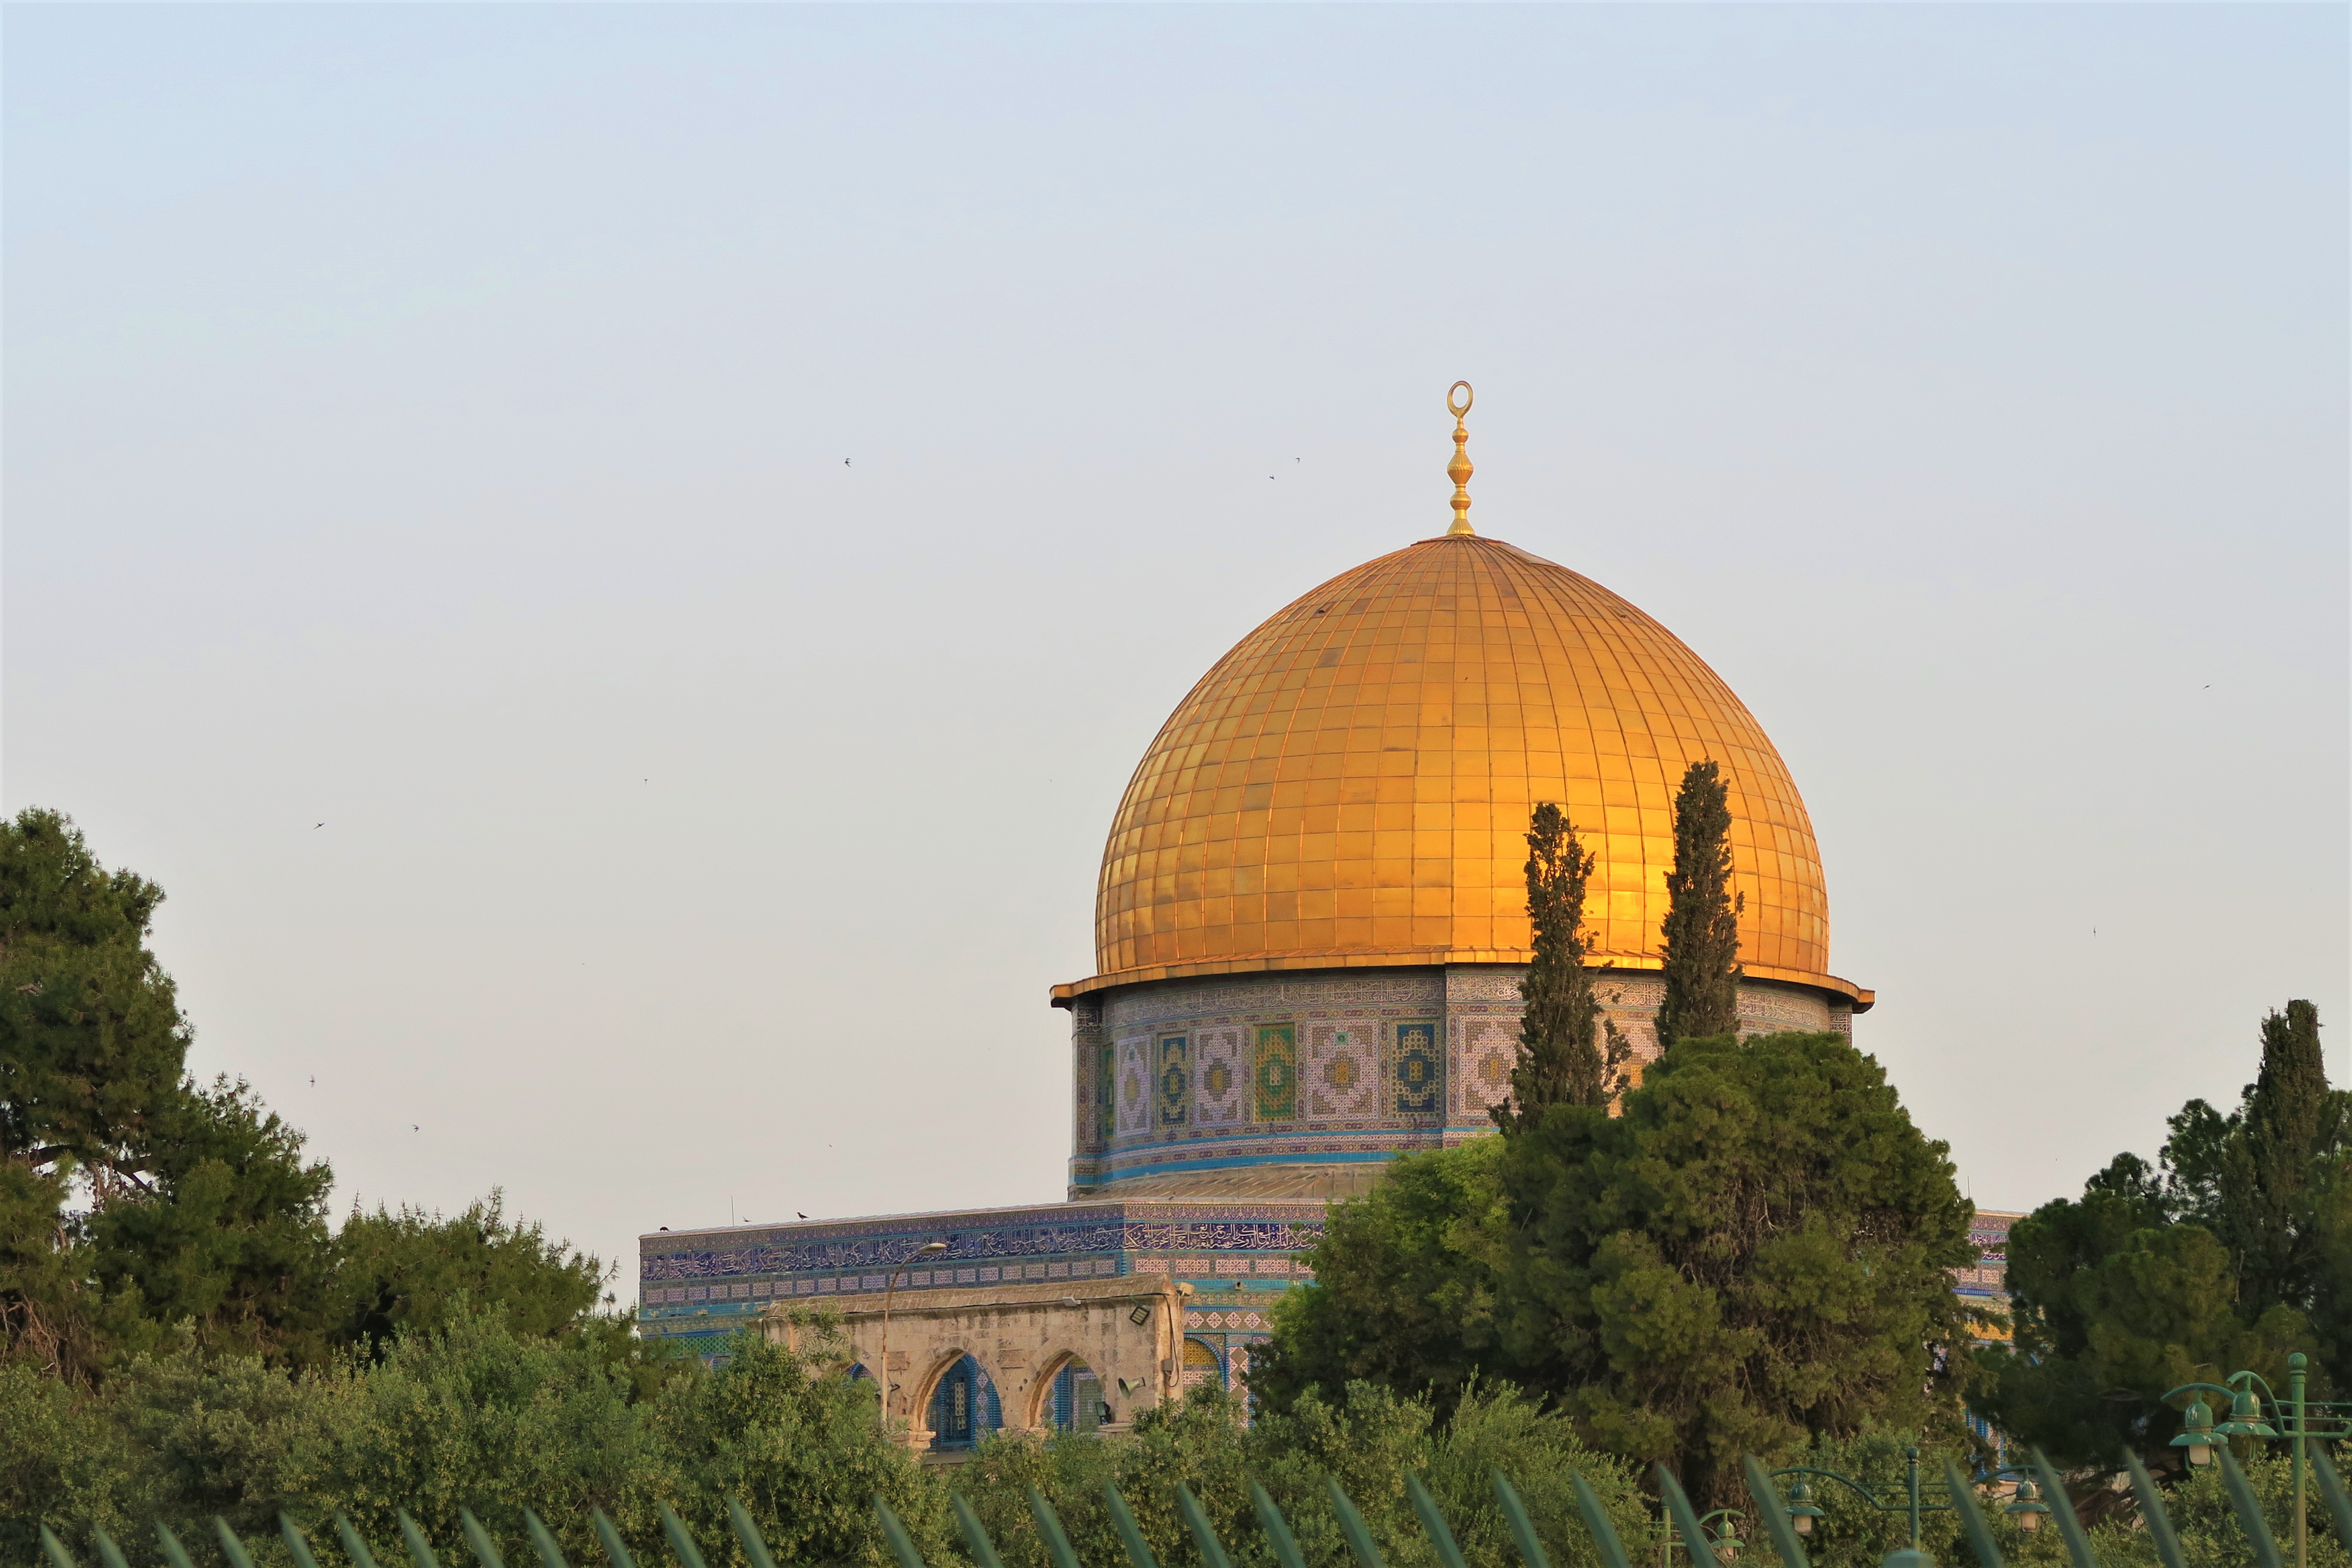
palestine, religion, islam, jerusalem, Aqsa, dome, minaret, history, architecture, building, holy places, landmark, place of worship, historic site, tomb, sky, khanqah, mausoleum, mosque